Misha Glenny

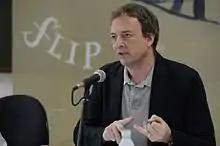
Glenny in 2016

Michael V. E. "Misha" Glenny (born 25 April 1958) is an English journalist and broadcaster, specialising in southeast Europe, global organised crime, and cybersecurity. He has been Rector of the Institute for Human Sciences (IWM, Institut für die Wissenschaften vom Menschen) in Vienna, Austria since 2022.